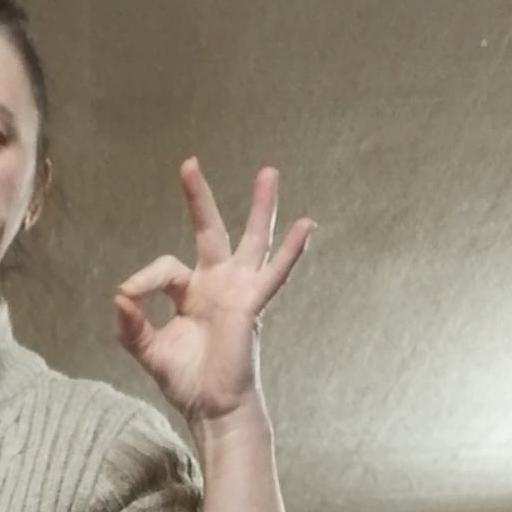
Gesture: ok